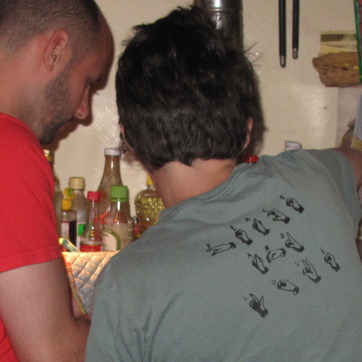
Material: skin